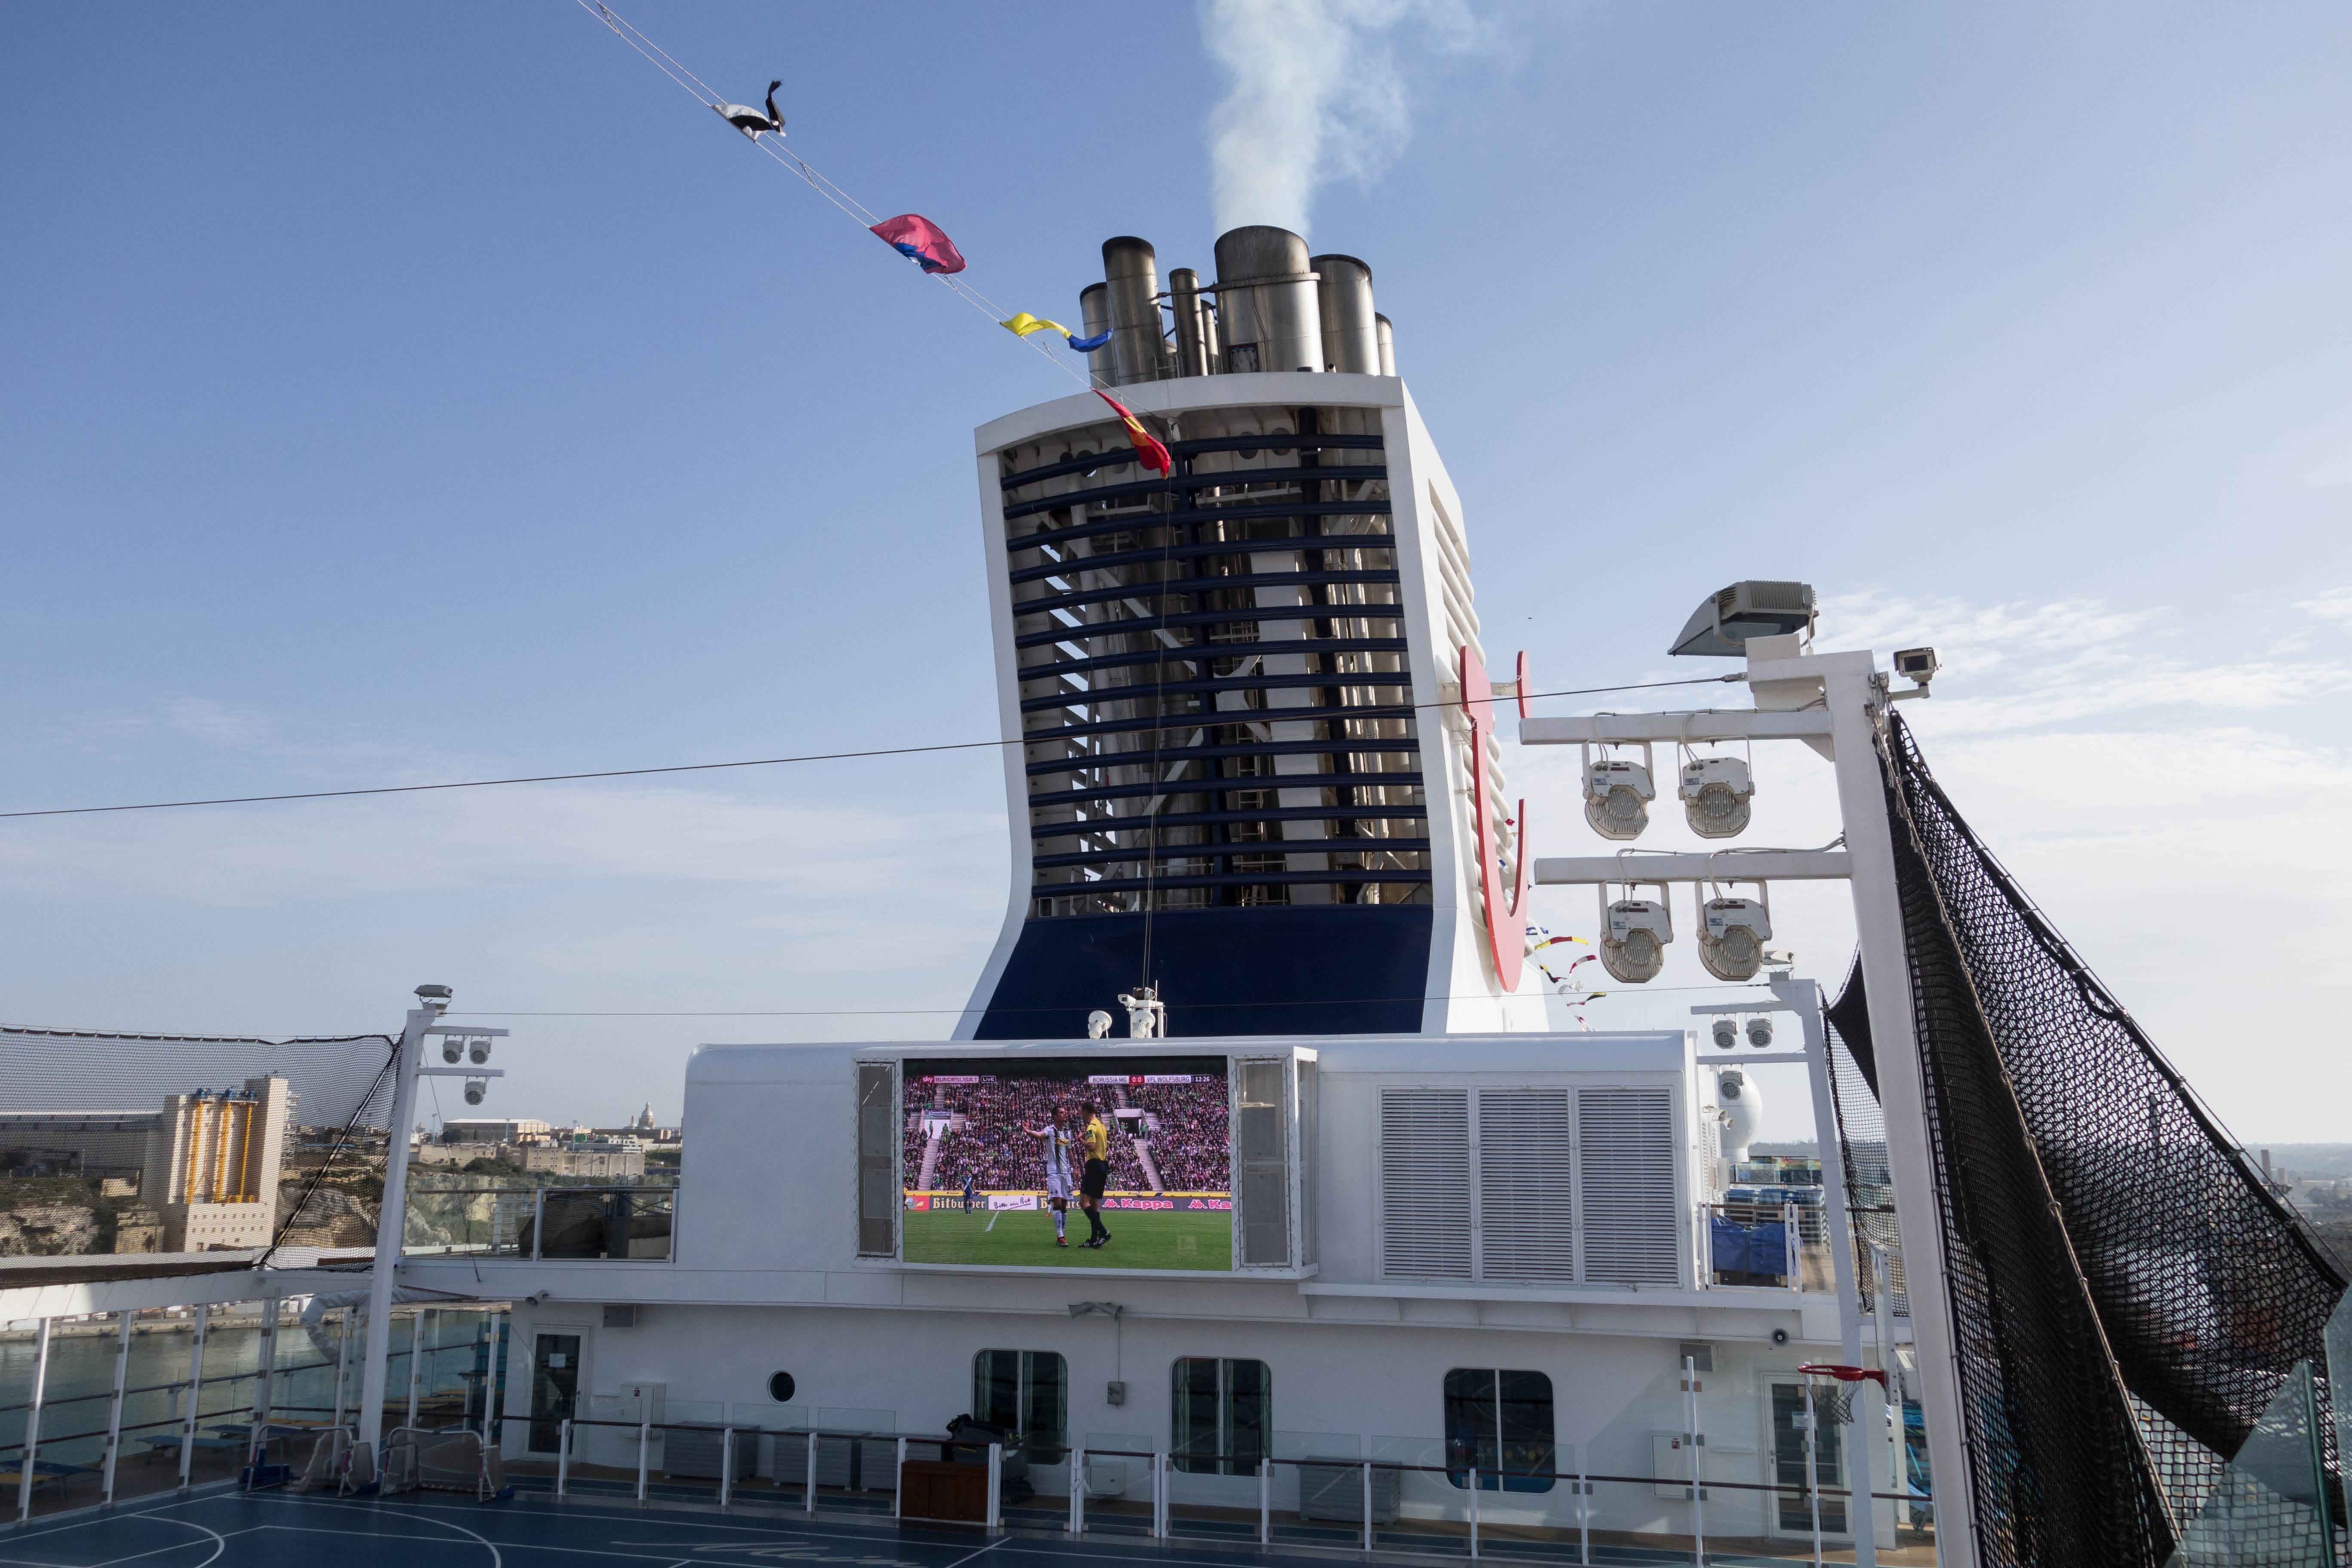
sea, skyscraper, ship, travel, mediterranean, vehicle, tower, holiday, landmark, stadium, cruise, cruise ship, passenger ship, my ship